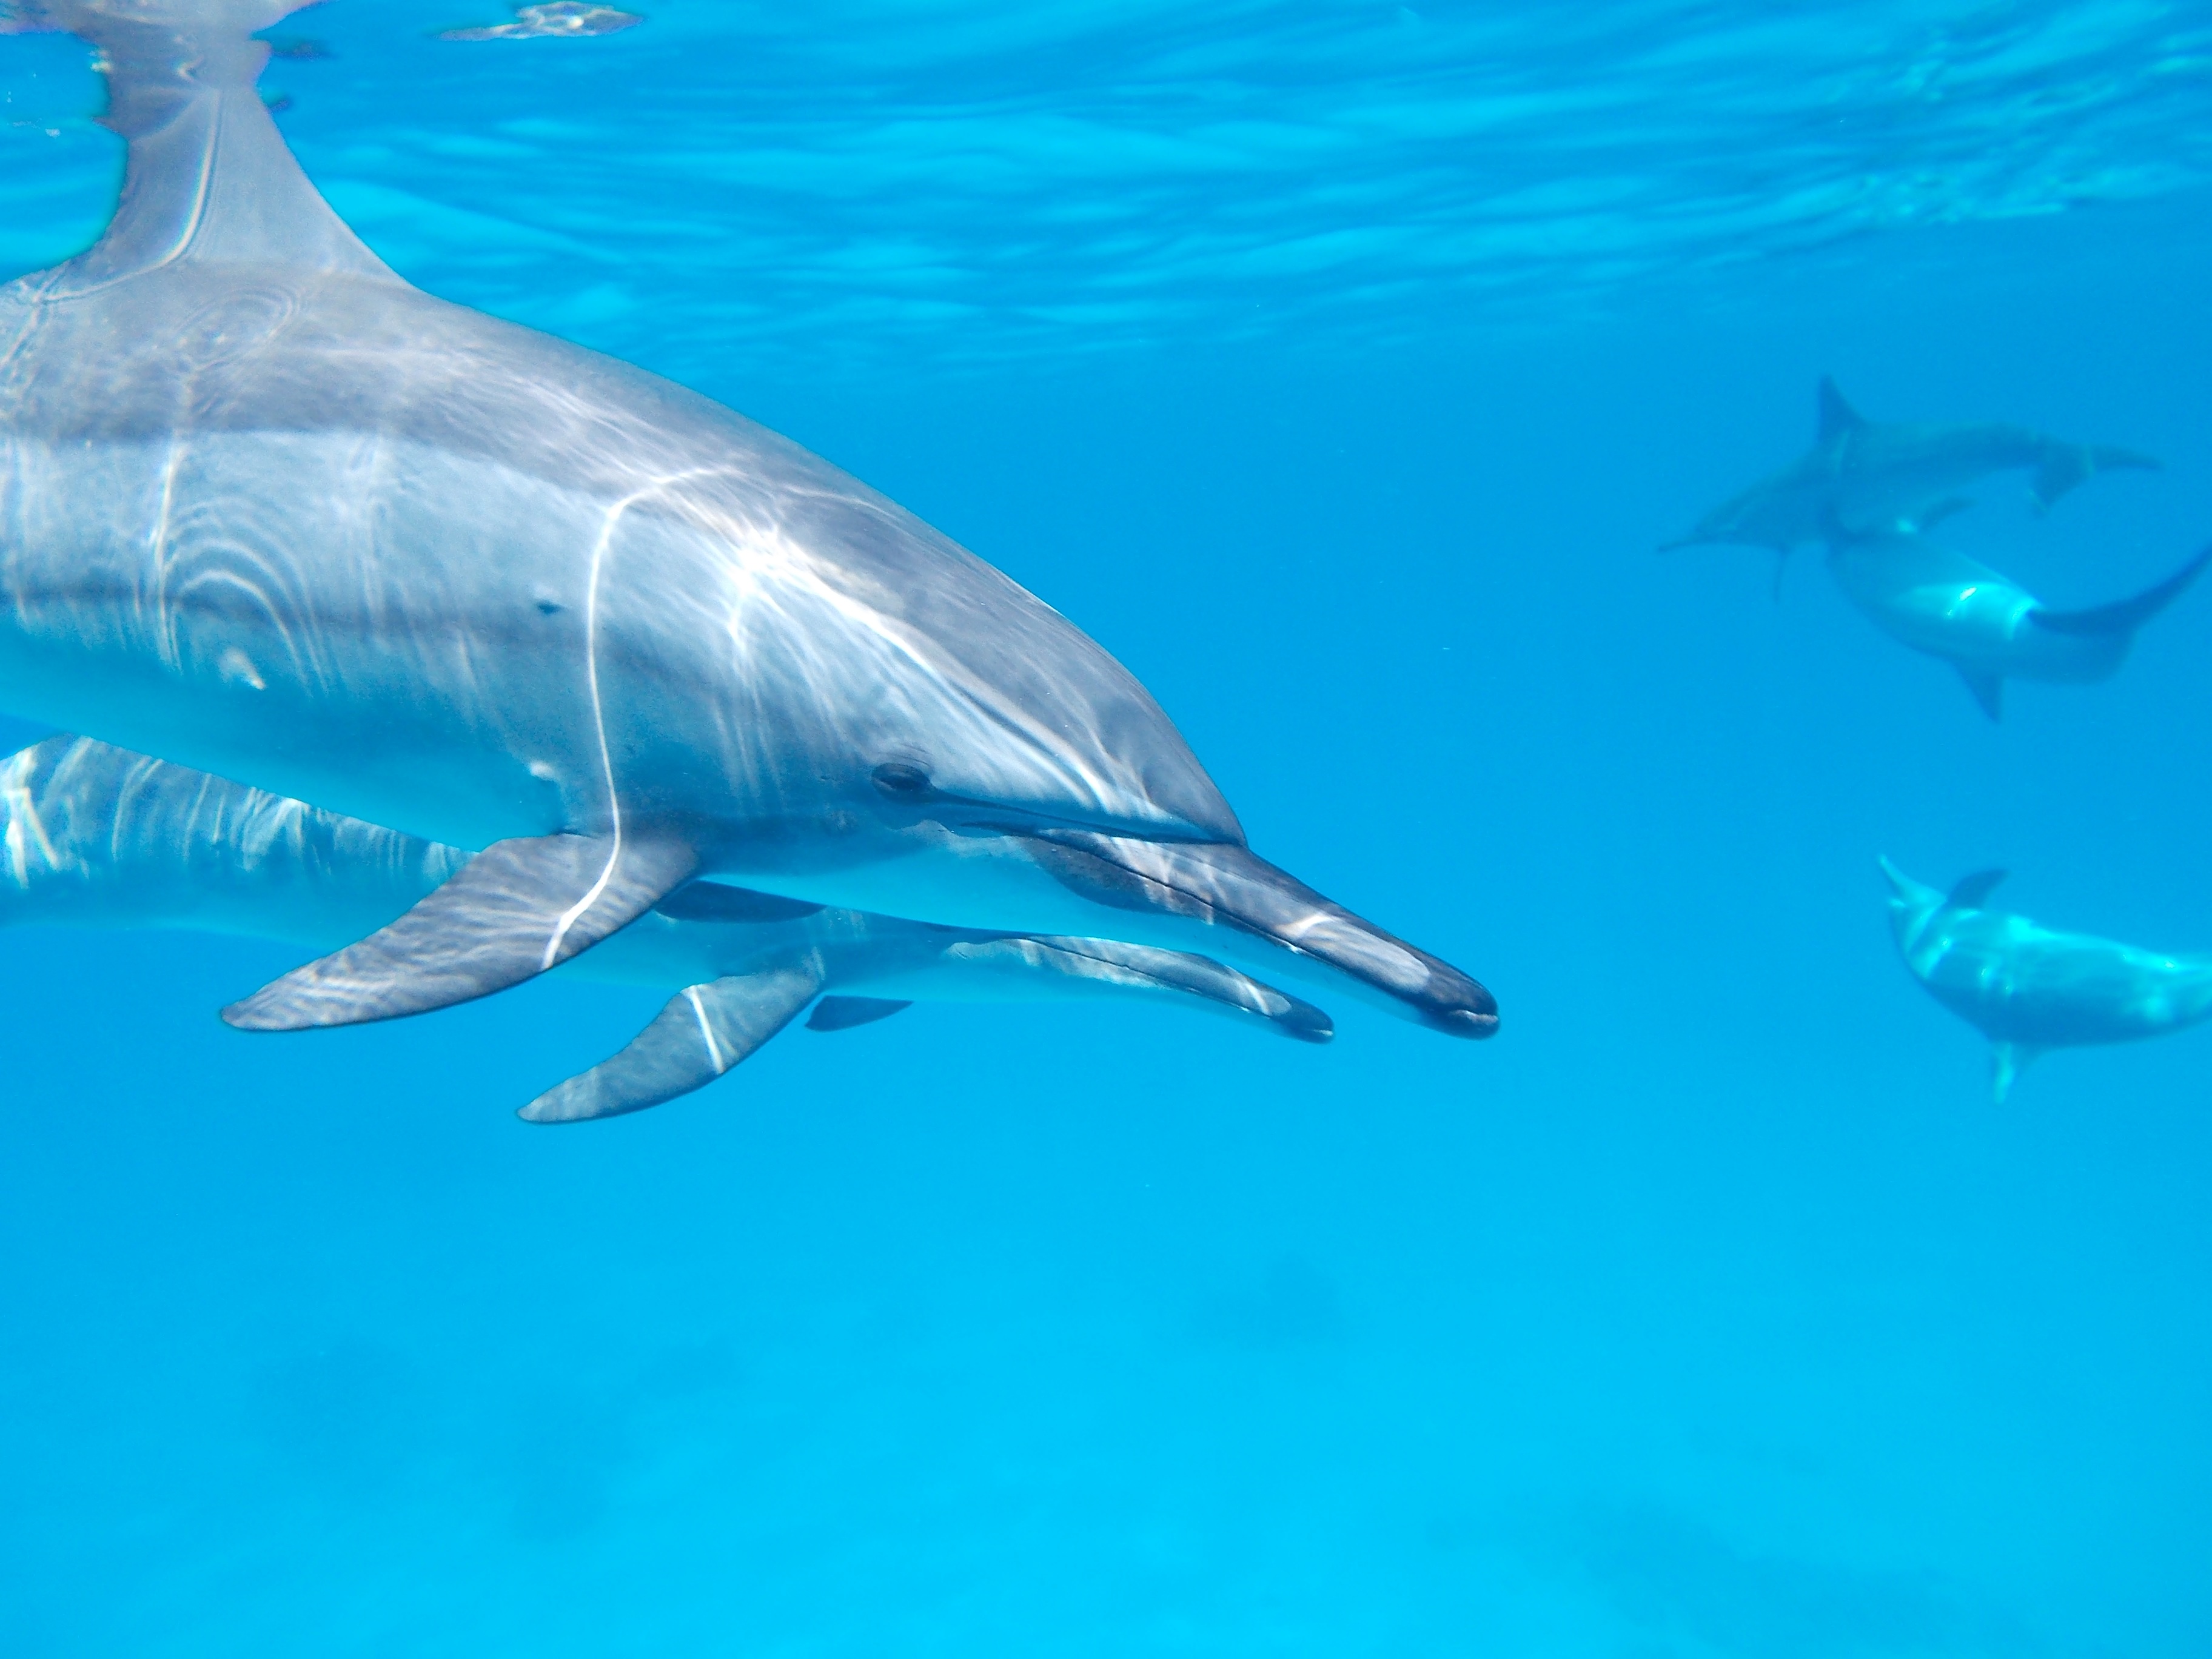
sea, water, nature, ocean, cute, swim, biology, mammal, aquatic, flipper, marine, vertebrate, dolphin, pacific, intelligent, marine mammal, marine biology, spinner dolphin, whales dolphins and porpoises, stenella, common bottlenose dolphin, short beaked common dolphin, rough toothed dolphin, striped dolphin, tucuxi